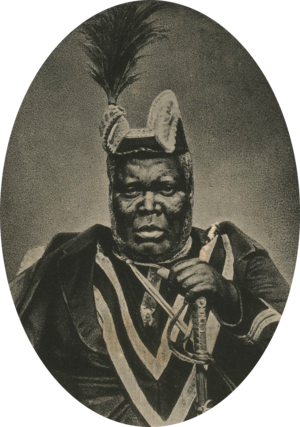
Pierre VI du Kongo, parfois considéré à tort comme Pierre V du Kongo. Manikongo du royaume du Kongo de 1859 à 1891. Il fut le dernier souverain effectif du royaume du Kongo.